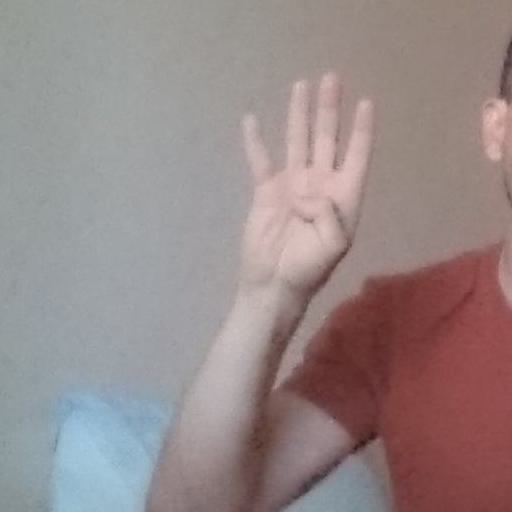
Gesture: four